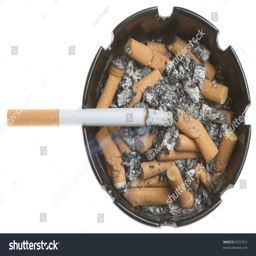
lit cigarette in a full ashtray .